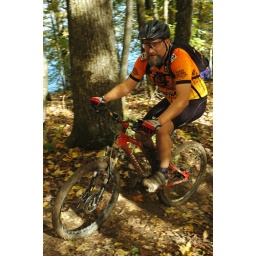
My buddy Ron racing in a 12-hour mountain bike race. 12HotHoT stands for the '12 Hours of the Hill of Truth'.